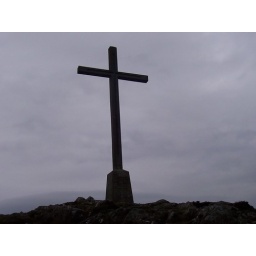
Love this picture...this cross looks out over the east coast of ireland.